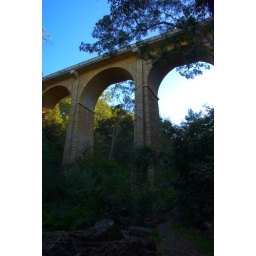
The knapsack viaduct was originally built for the railroad but now is just used by walkers and bike riders.